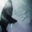
Label: shark